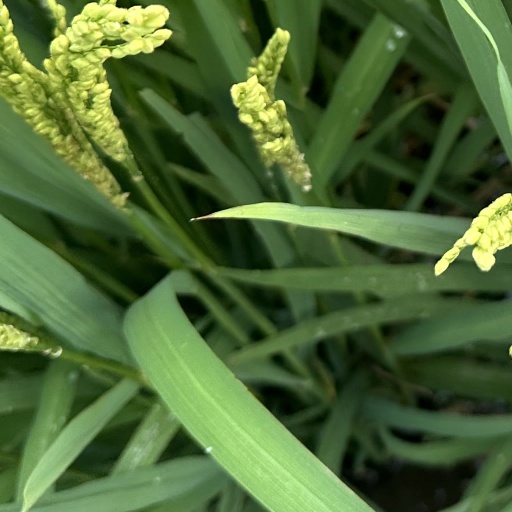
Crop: rice